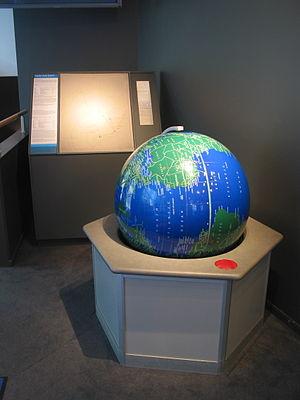
Le système solaire suédois est une représentation du système solaire exploitant la position relative de lieux de la capitale et d'autres villes de Suède : le Soleil est représenté par le Ericsson Globe dans le Sud de Stockholm ; les planètes telluriques sont également situées à Stockholm. En revanche, les planètes gazeuses ont été placées le long de la mer Baltique, vers le nord. L'échelle de ce système solaire miniature est le 20 millionième. La distance entre les bâtiments les plus éloignés est d'environ 1 325 km.